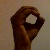
The image shows a hand gesture representing the letter 'O' in Indian Sign Language.